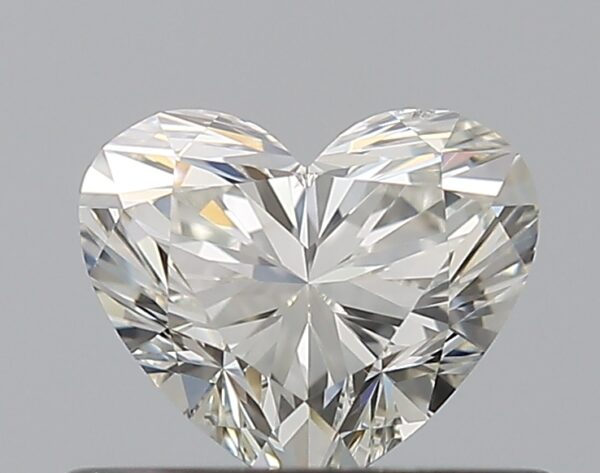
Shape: heart
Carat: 0.5
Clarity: SI1
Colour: I
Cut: EX
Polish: EX
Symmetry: VG
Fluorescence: N
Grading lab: GIA
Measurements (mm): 4.68 x 5.56 x 3.33